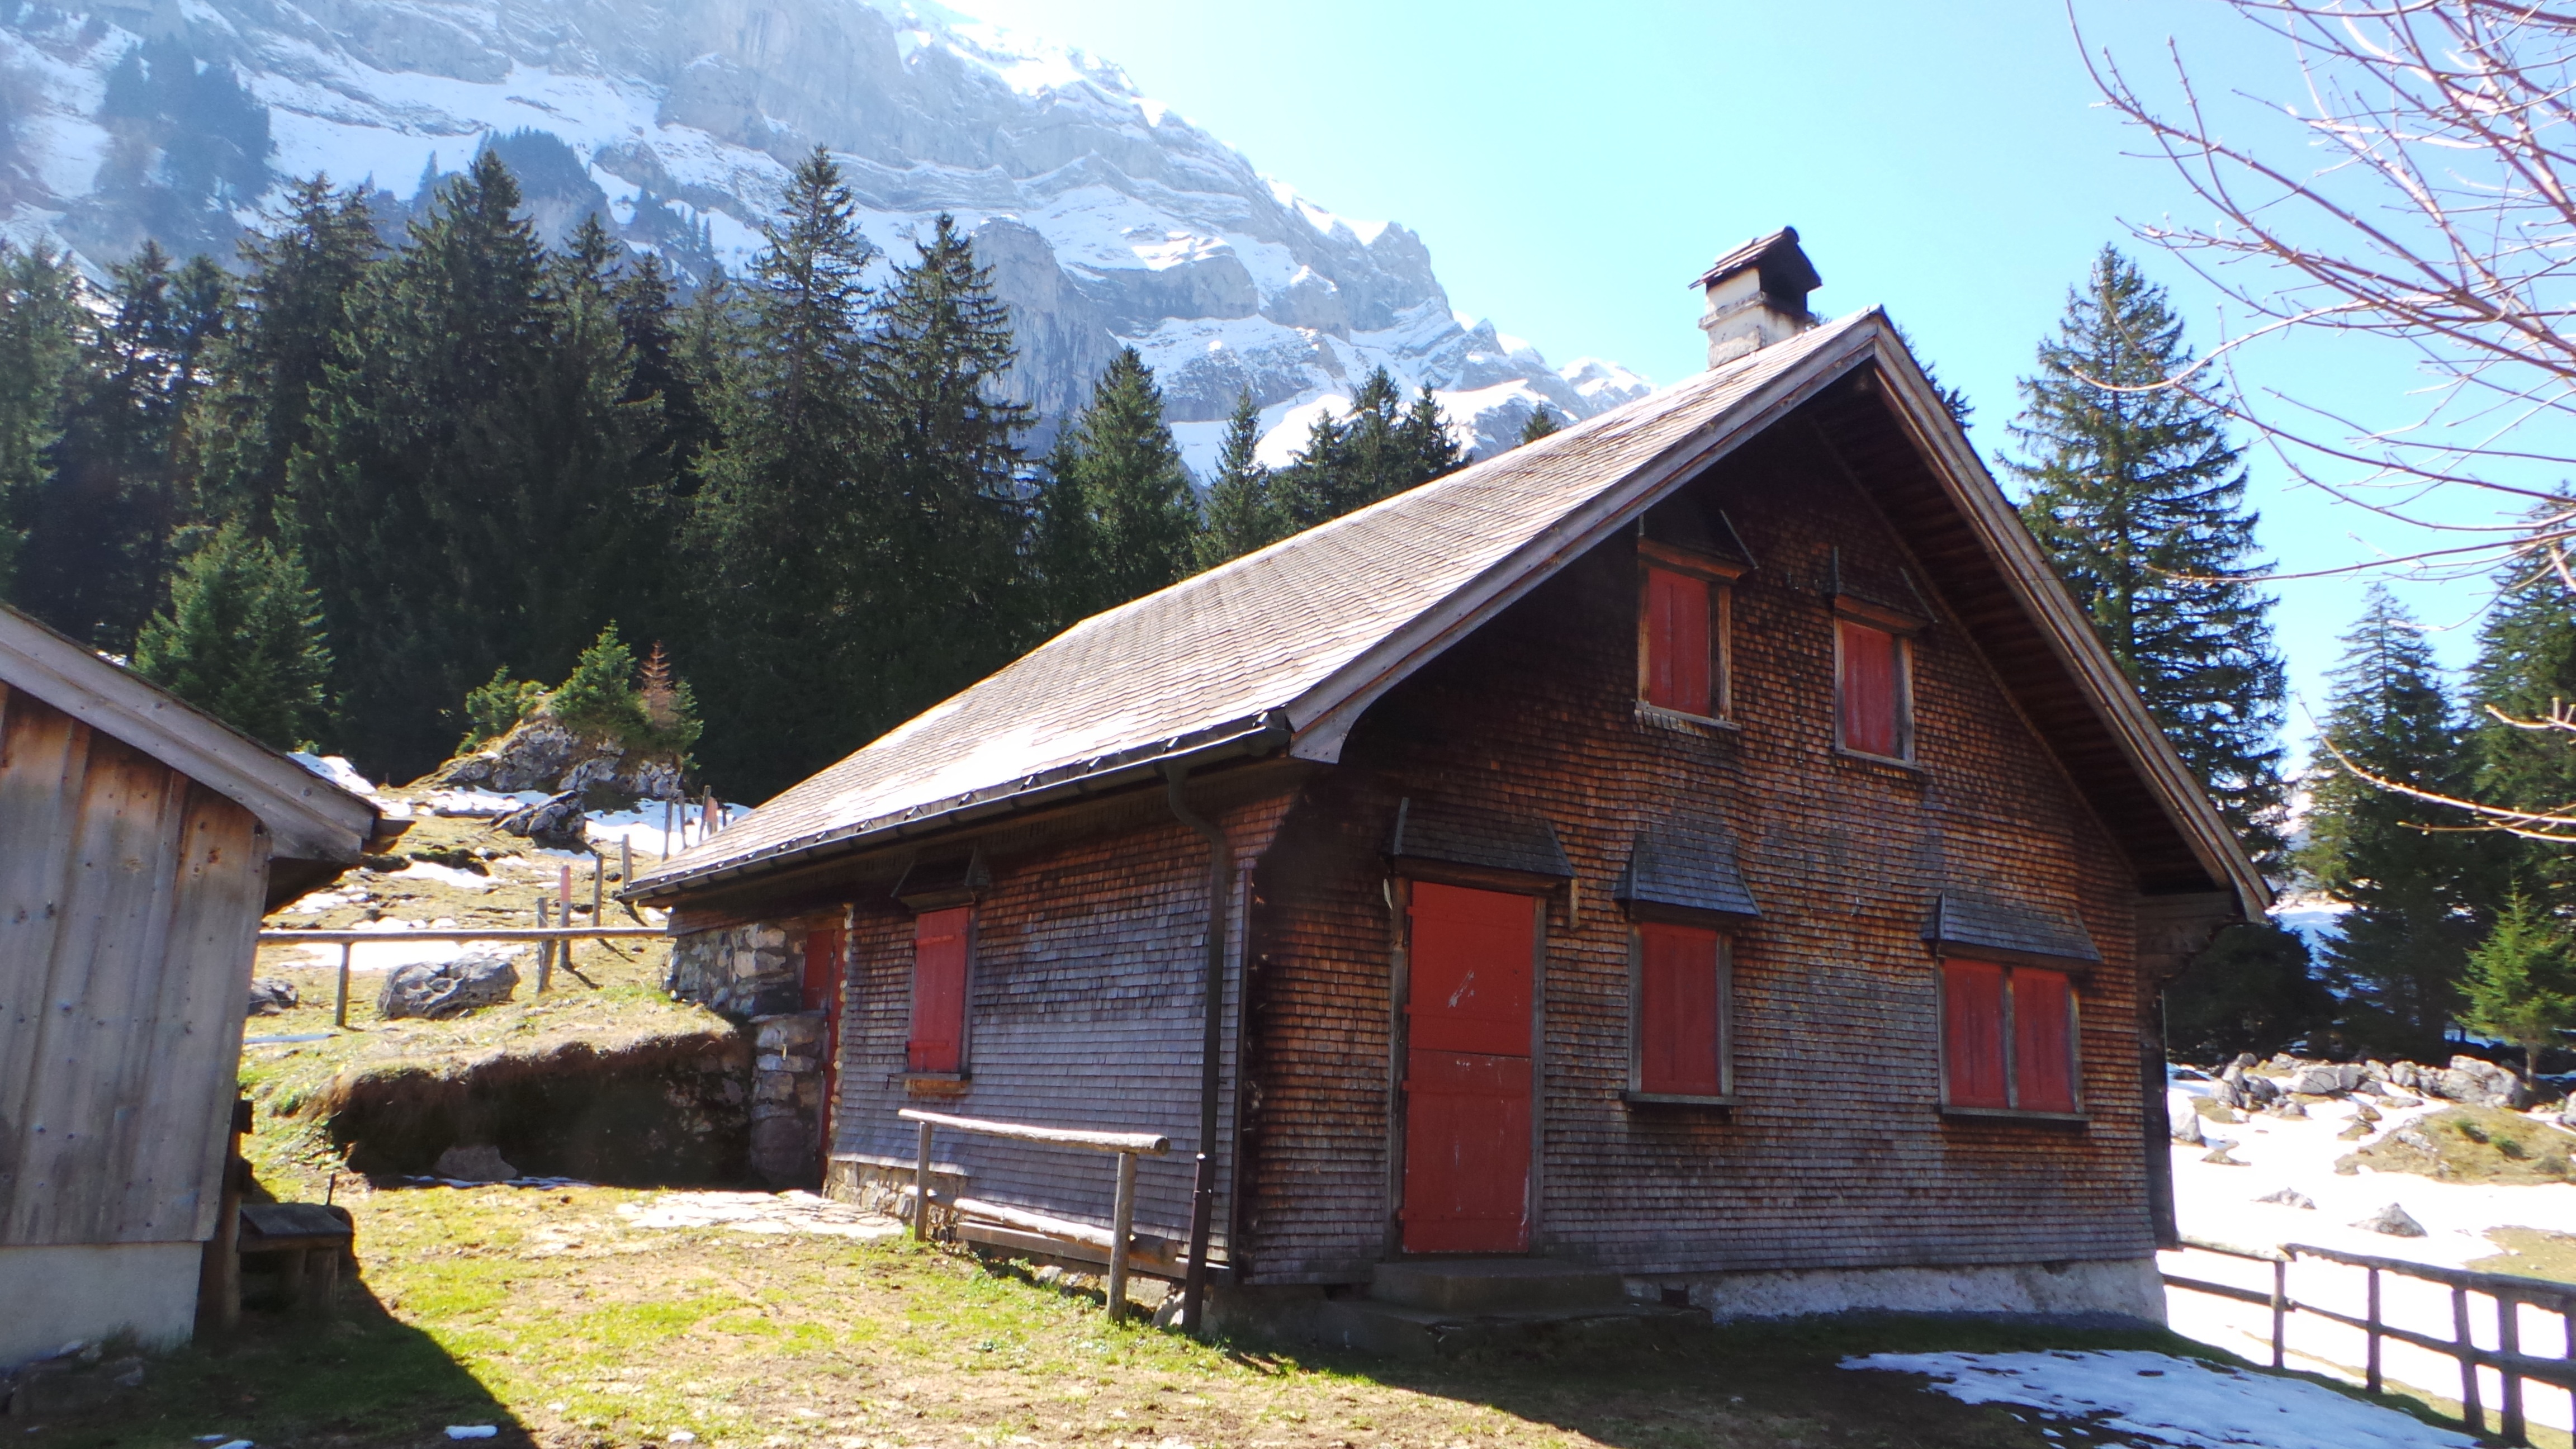
landscape, nature, mountain, house, building, home, mountain range, hut, village, cottage, alpine, property, chapel, alp, mountains, farmhouse, estate, log cabin, rural area